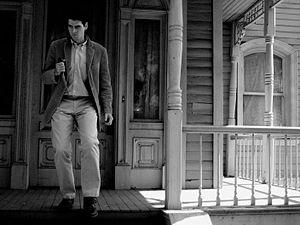
Norman Bates est un personnage de fiction créé par l'auteur américain Robert Bloch dans son roman Psychose, publié en 1959. Il est inspiré du personnage réel d'Ed Gein. Il est interprété par Anthony Perkins dans le film d'Alfred Hitchcock Psychose, sorti en 1960, il est également interprété par Vince Vaughn dans la version de 1998 et par Freddie Highmore dans la série télévisée Bates Motel.